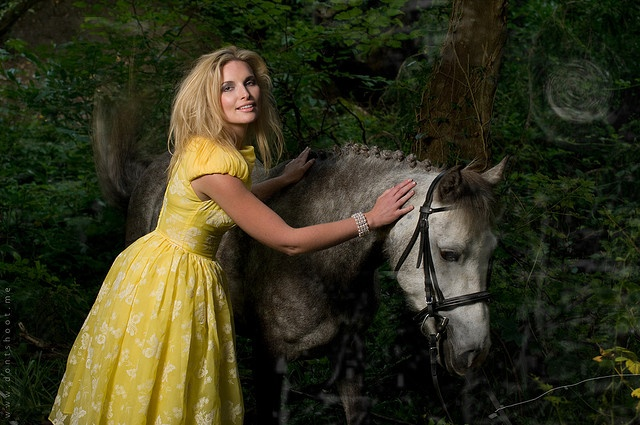
A beautiful young blond standing next to a horse.
The young woman is petting the horse on the head.
a woman in a yellow dress and a white and brown horse
A woman in yellow dress standing next to a horse.
A woman in a yellow dress is petting a horse.